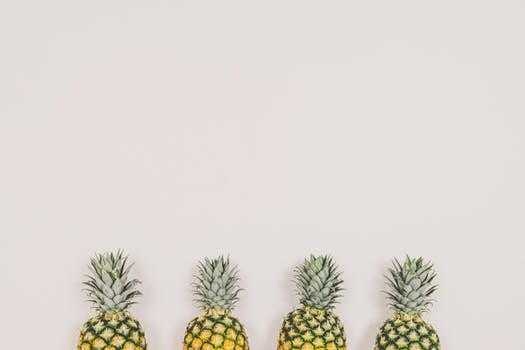
Label: Pineapple